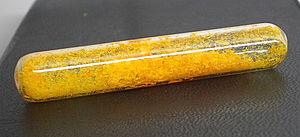
L'acide chloraurique ou acide tétrachloraurique est un composé inorganique de formule HAuCl₄, et est donc principalement constitué d'or et de chlore. Il est avant tout utilisé comme précurseur d'autres complexes aurifères.